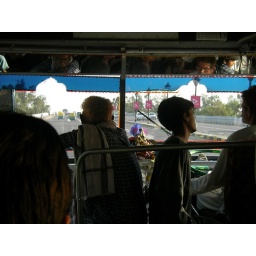
The rightmost person in the mirror is the driver. The flowers in front are garlands, decorating a Hindu goddess.